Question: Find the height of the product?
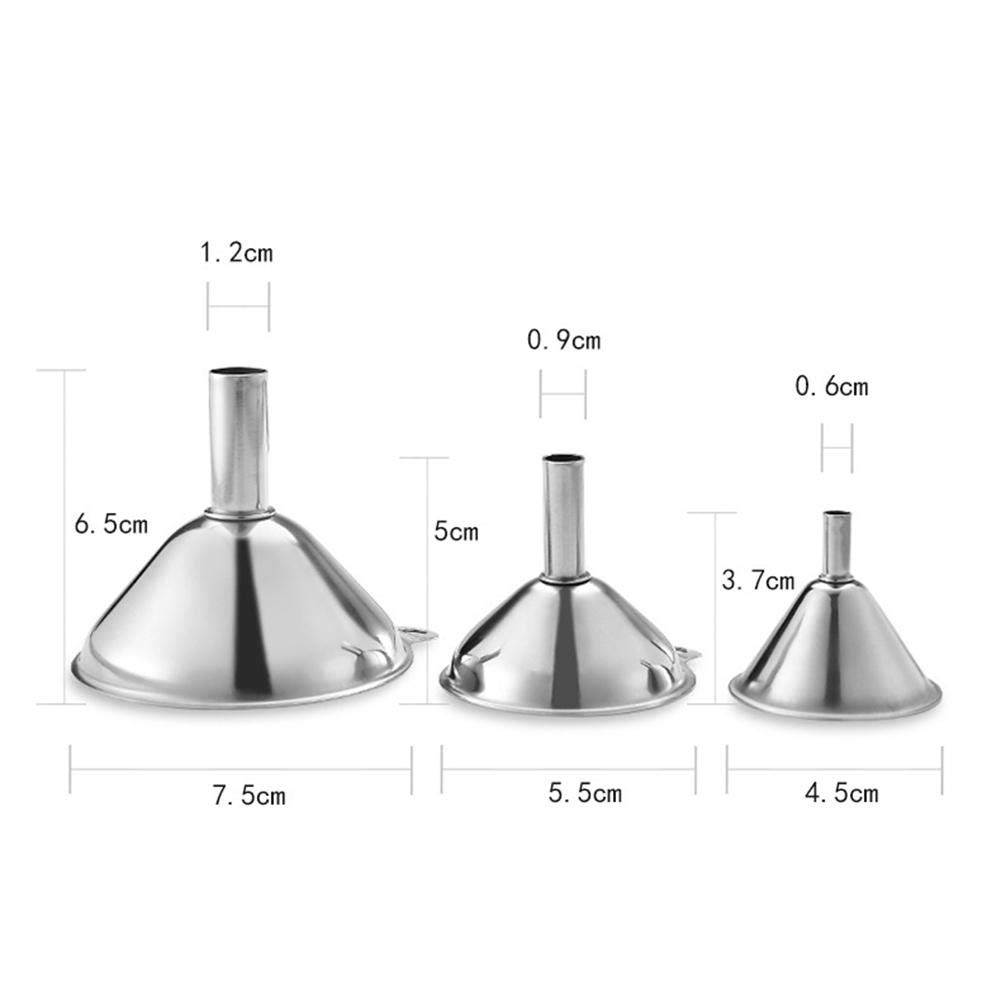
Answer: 6.5 centimetre